Sleep in animals

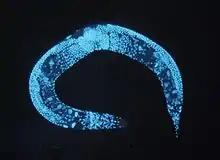
"Caenorhabditis elegans" is among the most primitive organisms in which sleep-like states have been observed

The fresh-water polyp "Hydra vulgaris" and the jellyfish "Cassiopea" are among the most primitive organisms in which sleep-like states have been observed. Observing sleep states in jellyfish provides evidence that sleep states do not require that an animal have a brain or central nervous system. The nematode "C. elegans" is another primitive organism that appears to require sleep. Here, a "lethargus" phase occurs in short periods preceding each moult, a fact which may indicate that sleep primitively is connected to developmental processes. Raizen "et al."'s results furthermore suggest that sleep is necessary for changes in the neural system.